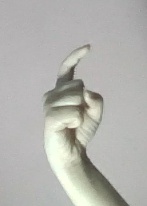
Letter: ra